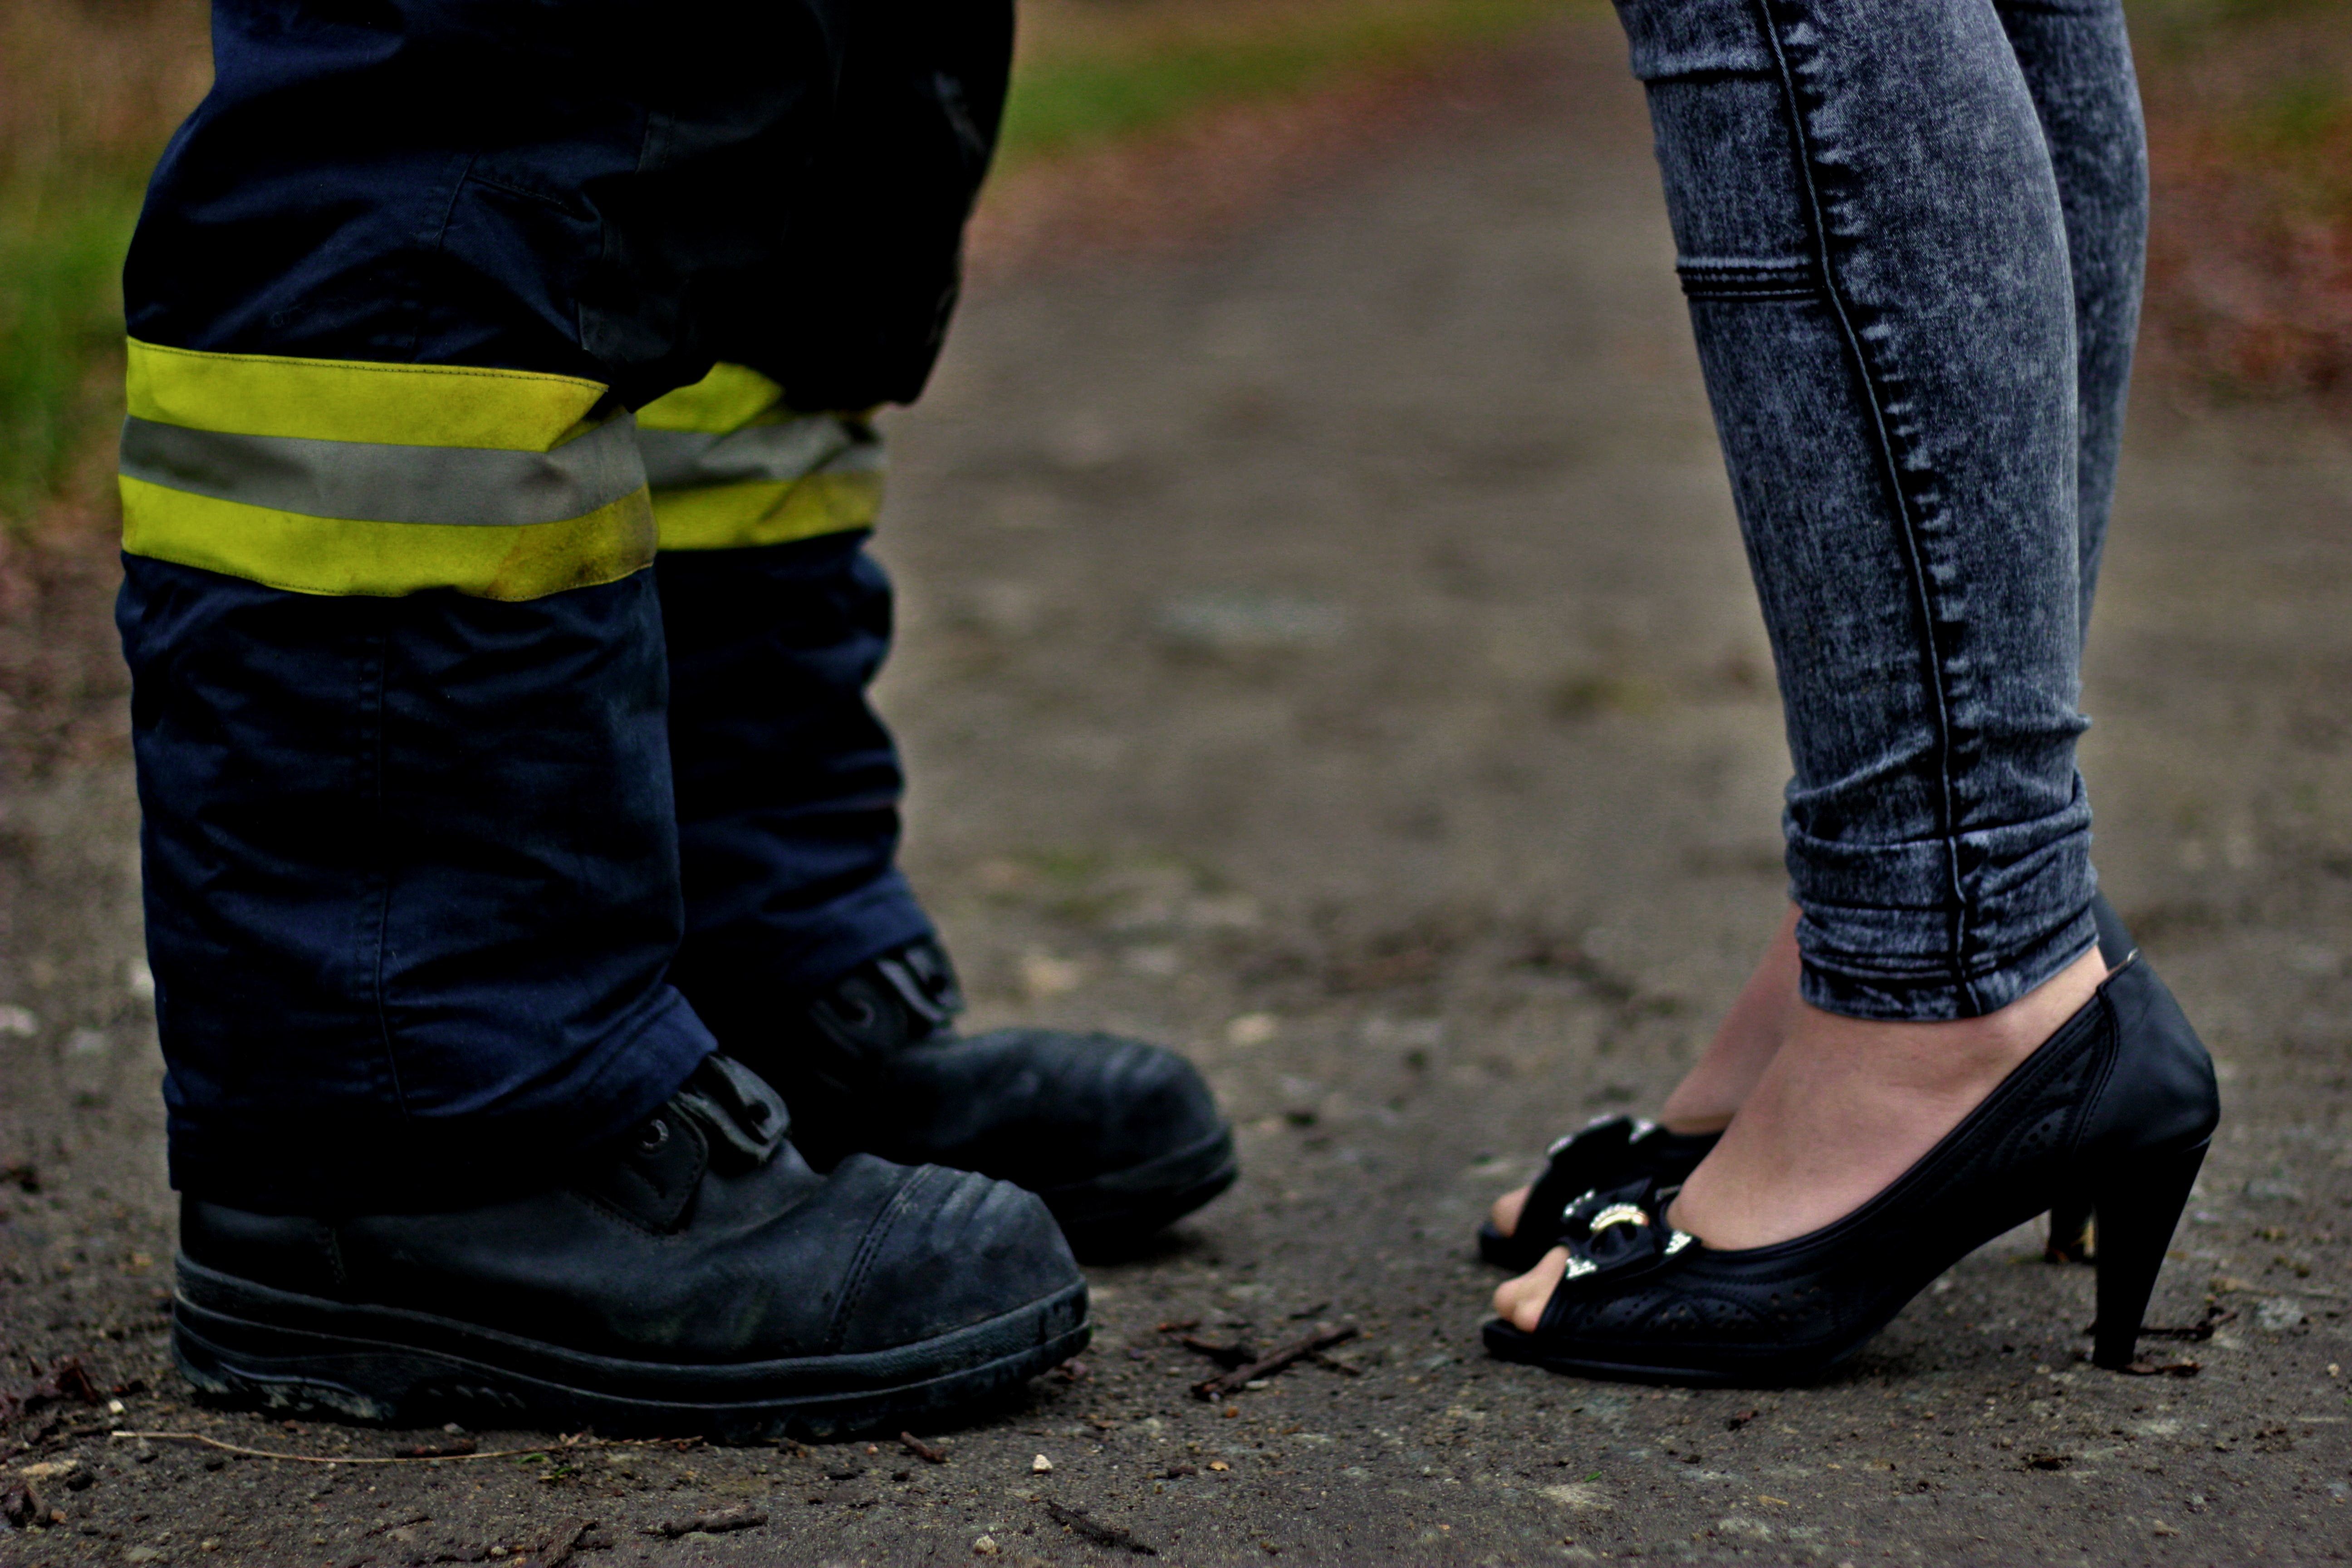
path, person, shoe, girl, boy, boot, leg, footwear, heels, fire boots